Glossodia

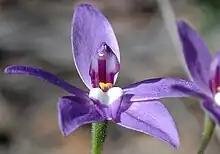
"Glossodia major"

Glossodia, commonly known as waxlip orchids, is a genus of mostly purple orchids from Australia. The genus was first formally described in 1810 by the prolific Scottish botanist Robert Brown who published his description in "Prodromus Florae Novae Hollandiae".